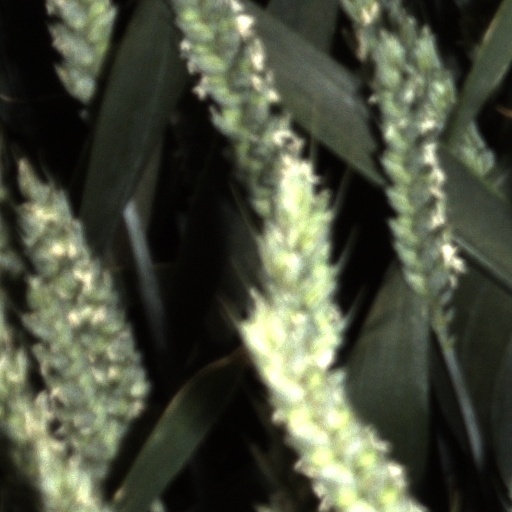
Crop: wheat